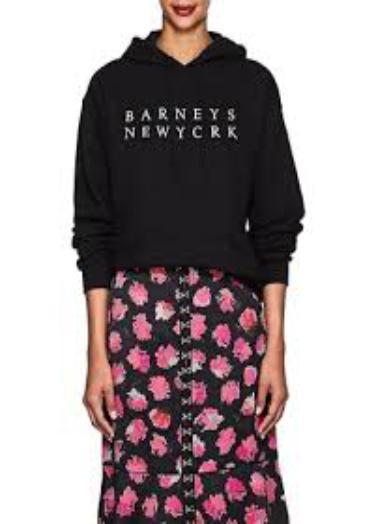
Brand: Barneys New York
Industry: Clothes